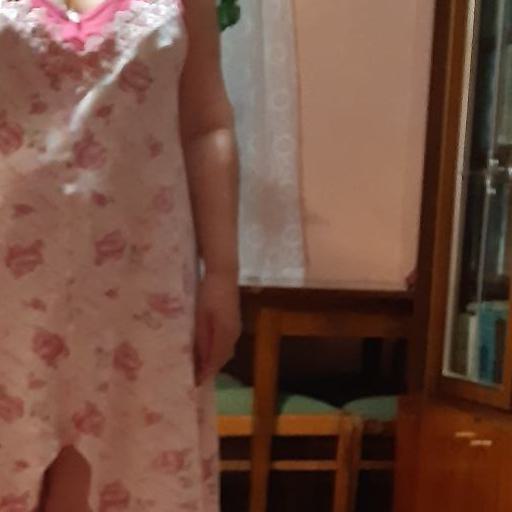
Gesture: no_gesture